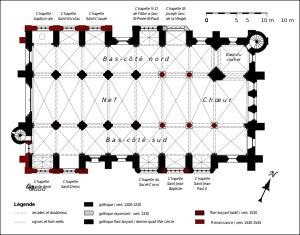
L'église Saint-Étienne de Brie-Comte-Robert est une église catholique paroissiale située dans la commune de Brie-Comte-Robert, en Île-de-France. Une communauté chrétienne et une église sont attestées à Brie-Comte-Robert dès le VIᵉ siècle. Les insignes reliques que le seigneur Robert II de Dreux rapporte de Terre sainte en 1192 motivent sans doute la construction de l'église actuelle. De style gothique, elle est influencée par la cathédrale Notre-Dame de Paris, mais aussi par l'église Saint-Merri. C'est un vaste édifice, élégant, élevé et lumineux, d'un plan homogène et d'une exécution particulièrement soignée, comme en témoignent la claire-voie et la rosace du chevet, le triforium et le recours systématique aux fûts de colonnette en délit. Les vitraux de la rosace orientale sont contemporains de la Sainte-Chapelle, et de la même facture. L'église est terminée vers 1230, sauf les deux premières travées, et les voûtes des trois premières travées. L'achèvement se fait en deux étapes, au XIVᵉ siècle, ce qui justifie une dédicace solennelle en 1363, et à la Renaissance, entre 1540 et 1545 environ.